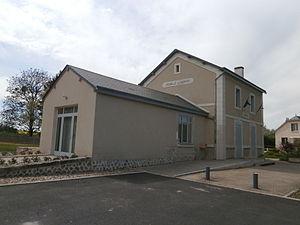
La mairie de Chemillé-sur-Indrois
Chemillé-sur-Indrois est une commune française du département d'Indre-et-Loire, en région Centre-Val de Loire. Station préhistorique attestée dès le Moustérien, le site de Chemillé-sur-Indrois est, depuis le Néolithique, continuellement occupé par l'homme. Chemillé commence à se développer sous les comtes d'Anjou. C'est Henri Plantagenêt qui est probablement à l'origine de l'essor de la paroisse quand il fonde la chartreuse du Liget — une des rares abbayes de cet ordre en Touraine — en expiation du meurtre de Thomas Becket. Jusqu'à la Révolution française, l'histoire de Chemillé se confond avec celle de cette riche abbaye.
Le Réseau d'Indre et Loire sud de la compagnie de chemins de fer départementaux, comprend deux lignes construites à voie métrique. Il est situé dans la partie sud du département d'Indre-et-Loire, et a été mis en service en 1889 et fermé en 1949.